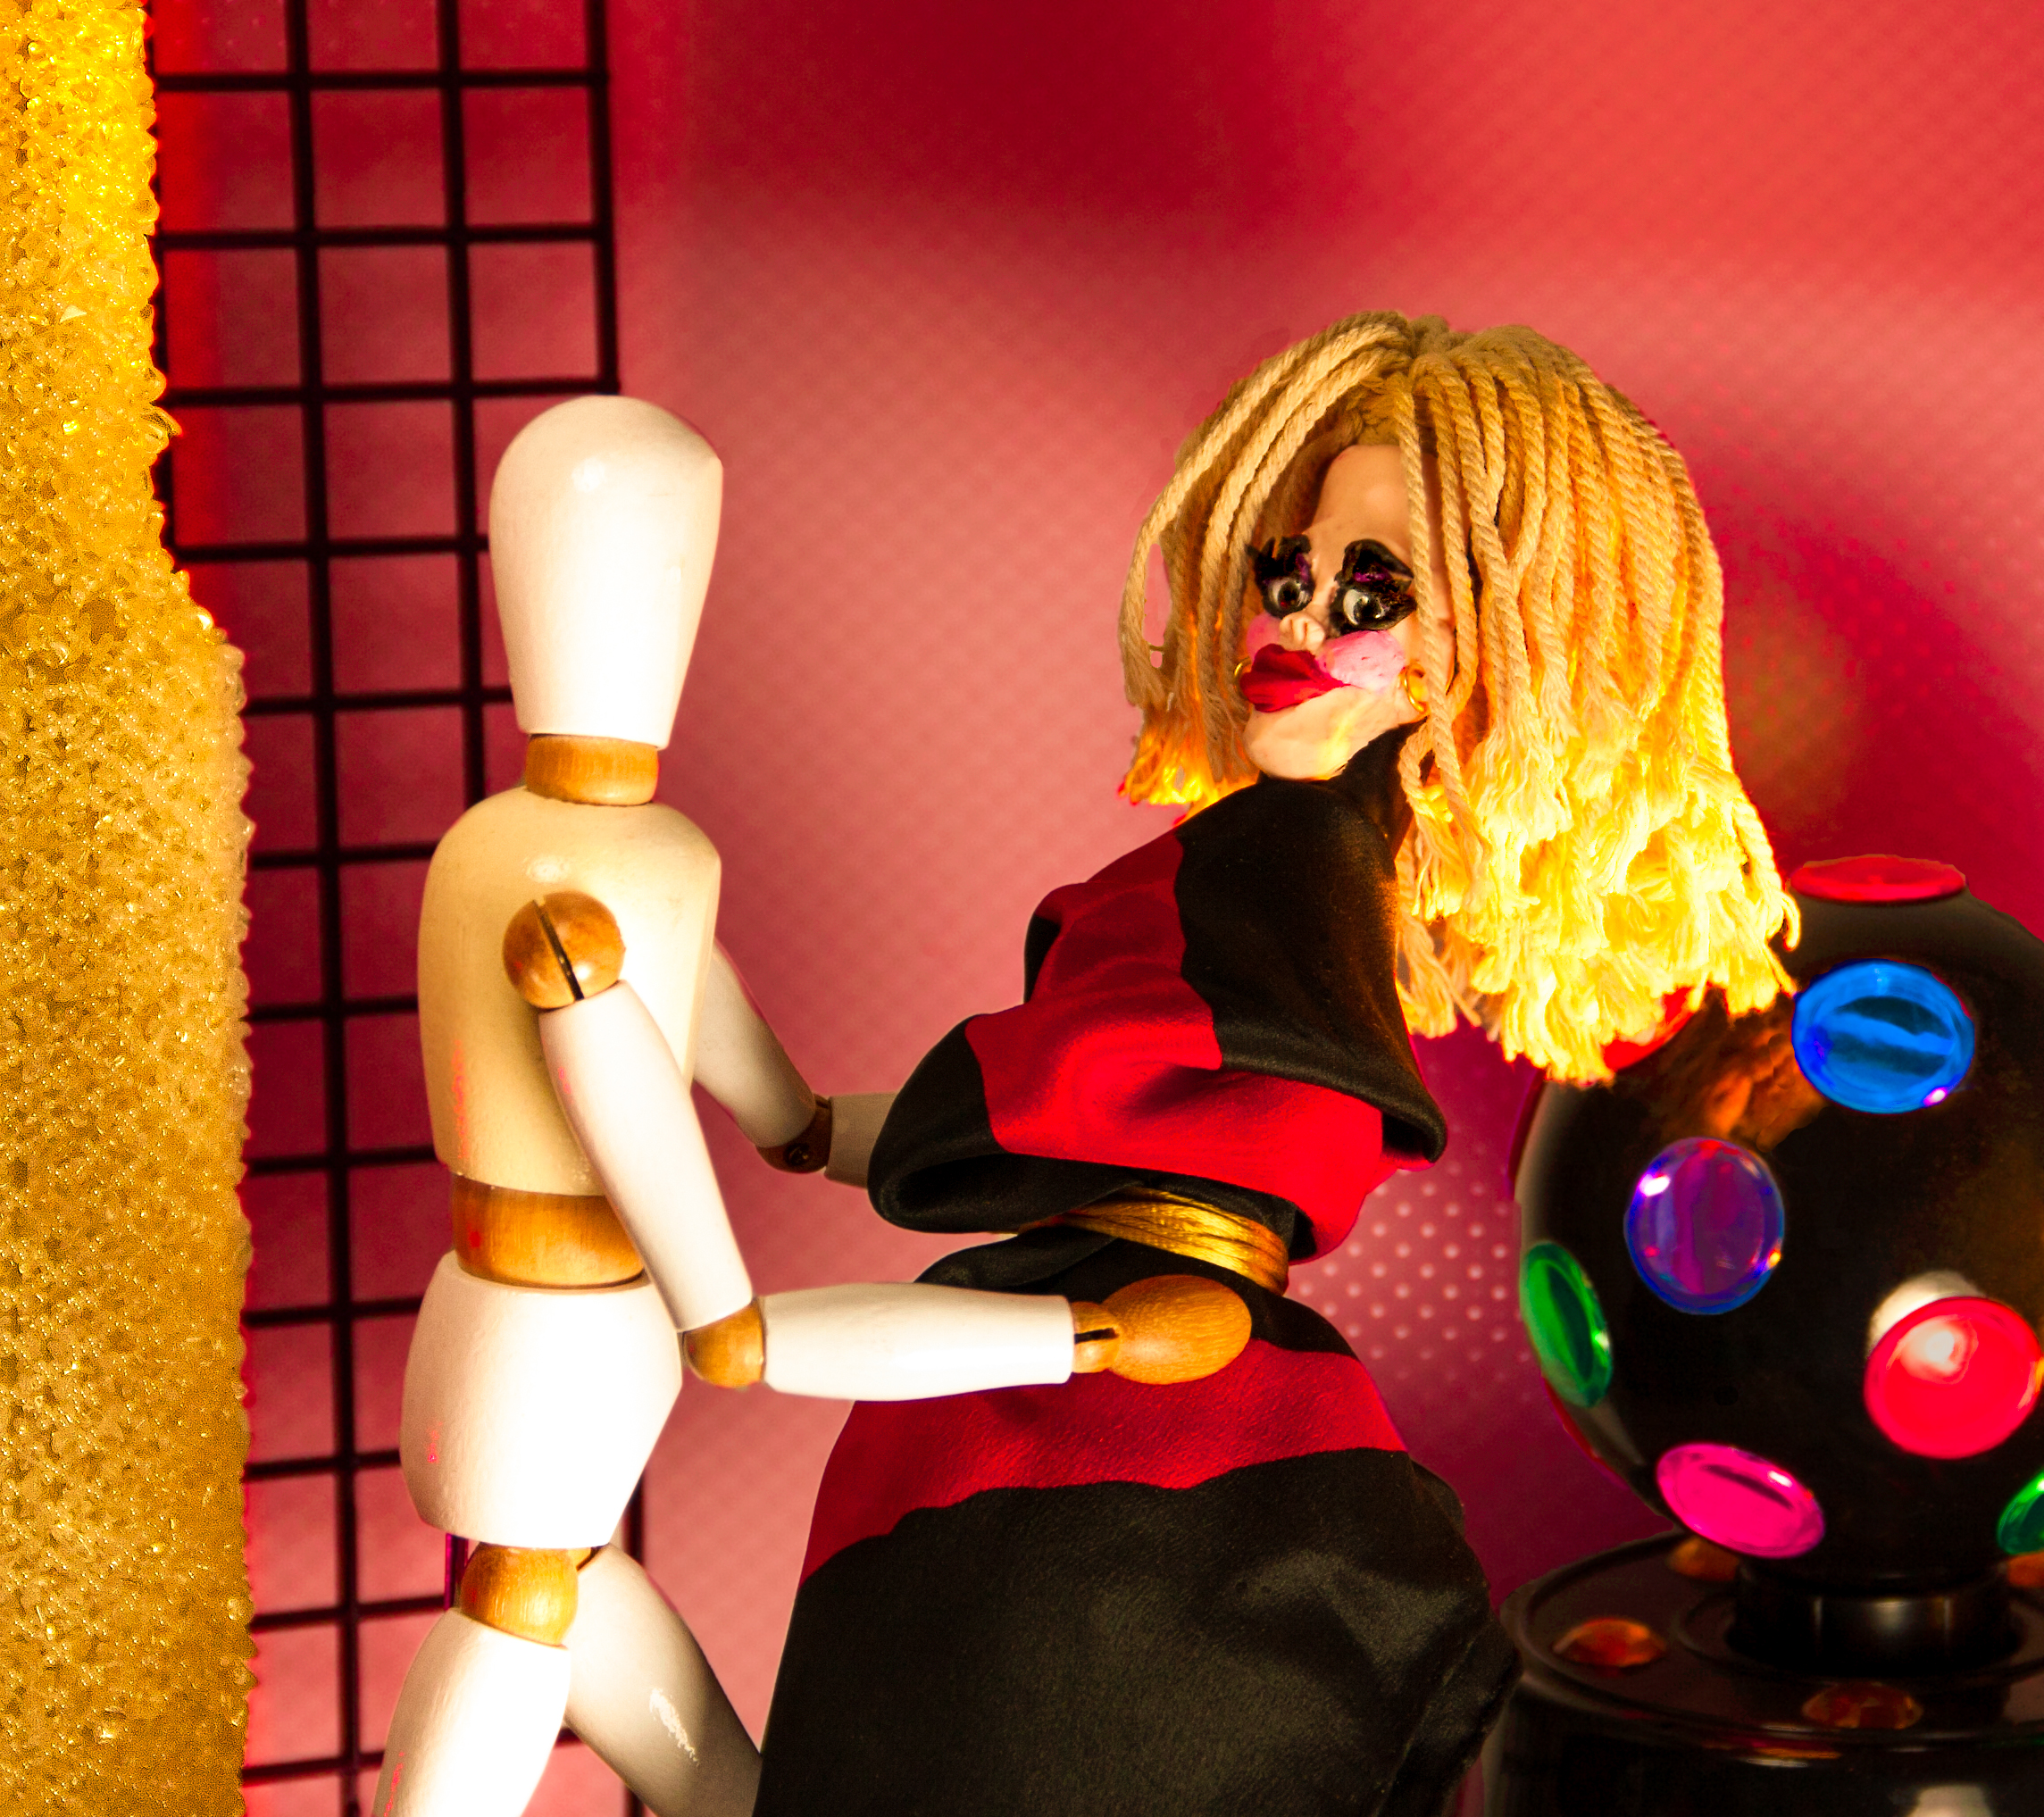
creative, red, color, object, yellow, toy, doll, fun, stilllife, toys, dolls, humor, mop, disco, manmade, msh1013, msh10136